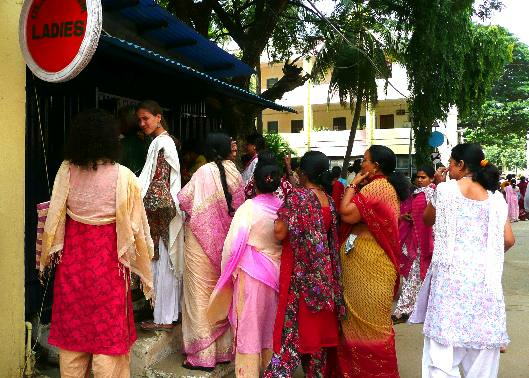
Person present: Yes